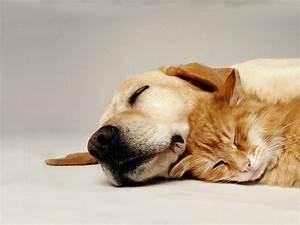
dog